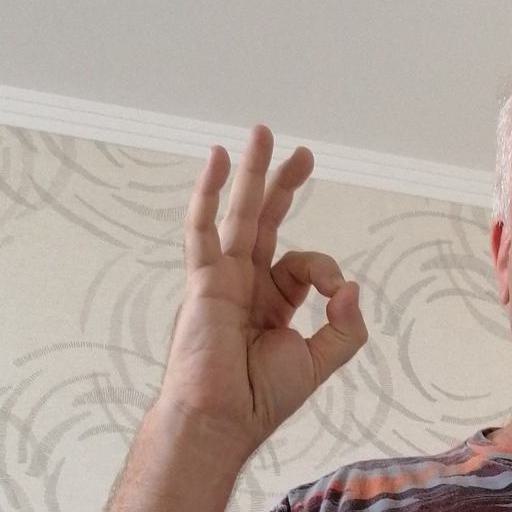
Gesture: ok